Victor Biaka Boda

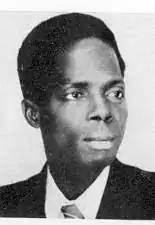
Victor Biaka Boda

Victor Biaka Boda (February 25, 1913 – January 28, 1950) was an Ivorian politician. Originally a shaman, he adopted the name Victor and ventured into politics as a member of the Democratic Party of Côte d'Ivoire - African Democratic Rally, and in 1948 was elected to the French Senate.